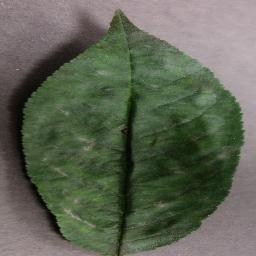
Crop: cherry
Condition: (including_sour)_powdery_mildew